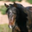
Label: horse